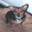
Label: dog